Aerial topdressing

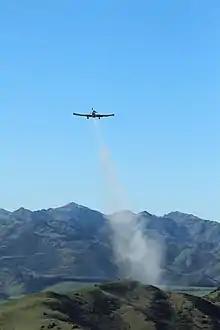
Topdressing in rugged conditions in New Zealand

Since 1947, Airwork (NZ) Limited had been operating Tiger Moths for rabbit killing by spreading poisoned carrots in Canterbury. In early May 1949 Charles Brazier used ZK-ASO to spread lime. Airwork was aware that Fred "Popeye" Lucas had conducted aerial seeding as well as rabbit poisoning and discussed the possibility of dropping seeds with fertiliser (as Prichard had done) with Ces Worrell, a grain and seed merchant. He suggested spreading superphosphate alone would be more profitable, (a suggestion he may have wished he had kept to himself—the following year, Worrell started a rival firm, Aerial Sowing). Acting on Worral's suggestion, Airwork arranged a public demonstration on Sir Heaton Rhodes's property at Tai Tapu, south of Christchurch, on 27 May 1949. They advertised spreading superphosphate for £5 per ton, and several orders came from the audience.